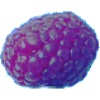
Label: Raspberry 1